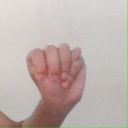
अक्षर: म